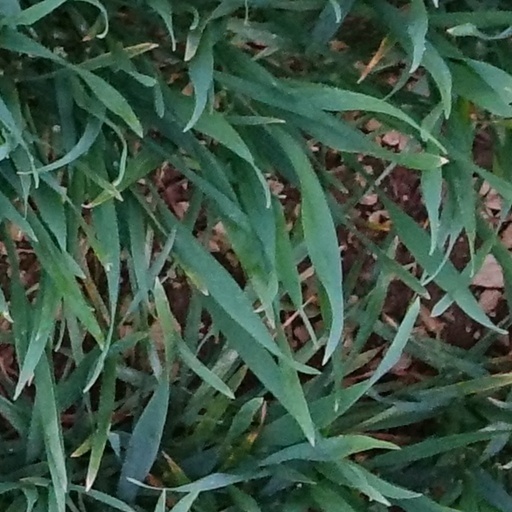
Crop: wheat